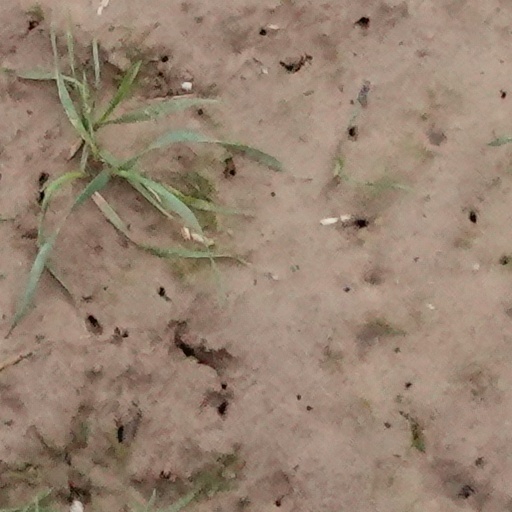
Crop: wheat